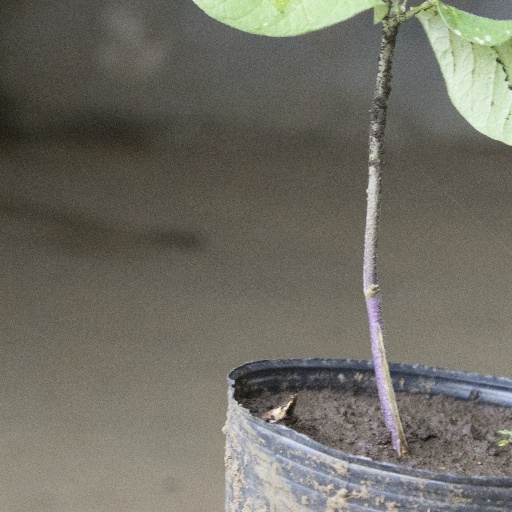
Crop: soybean